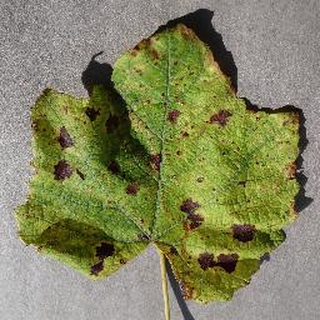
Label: grape_leaf_blight